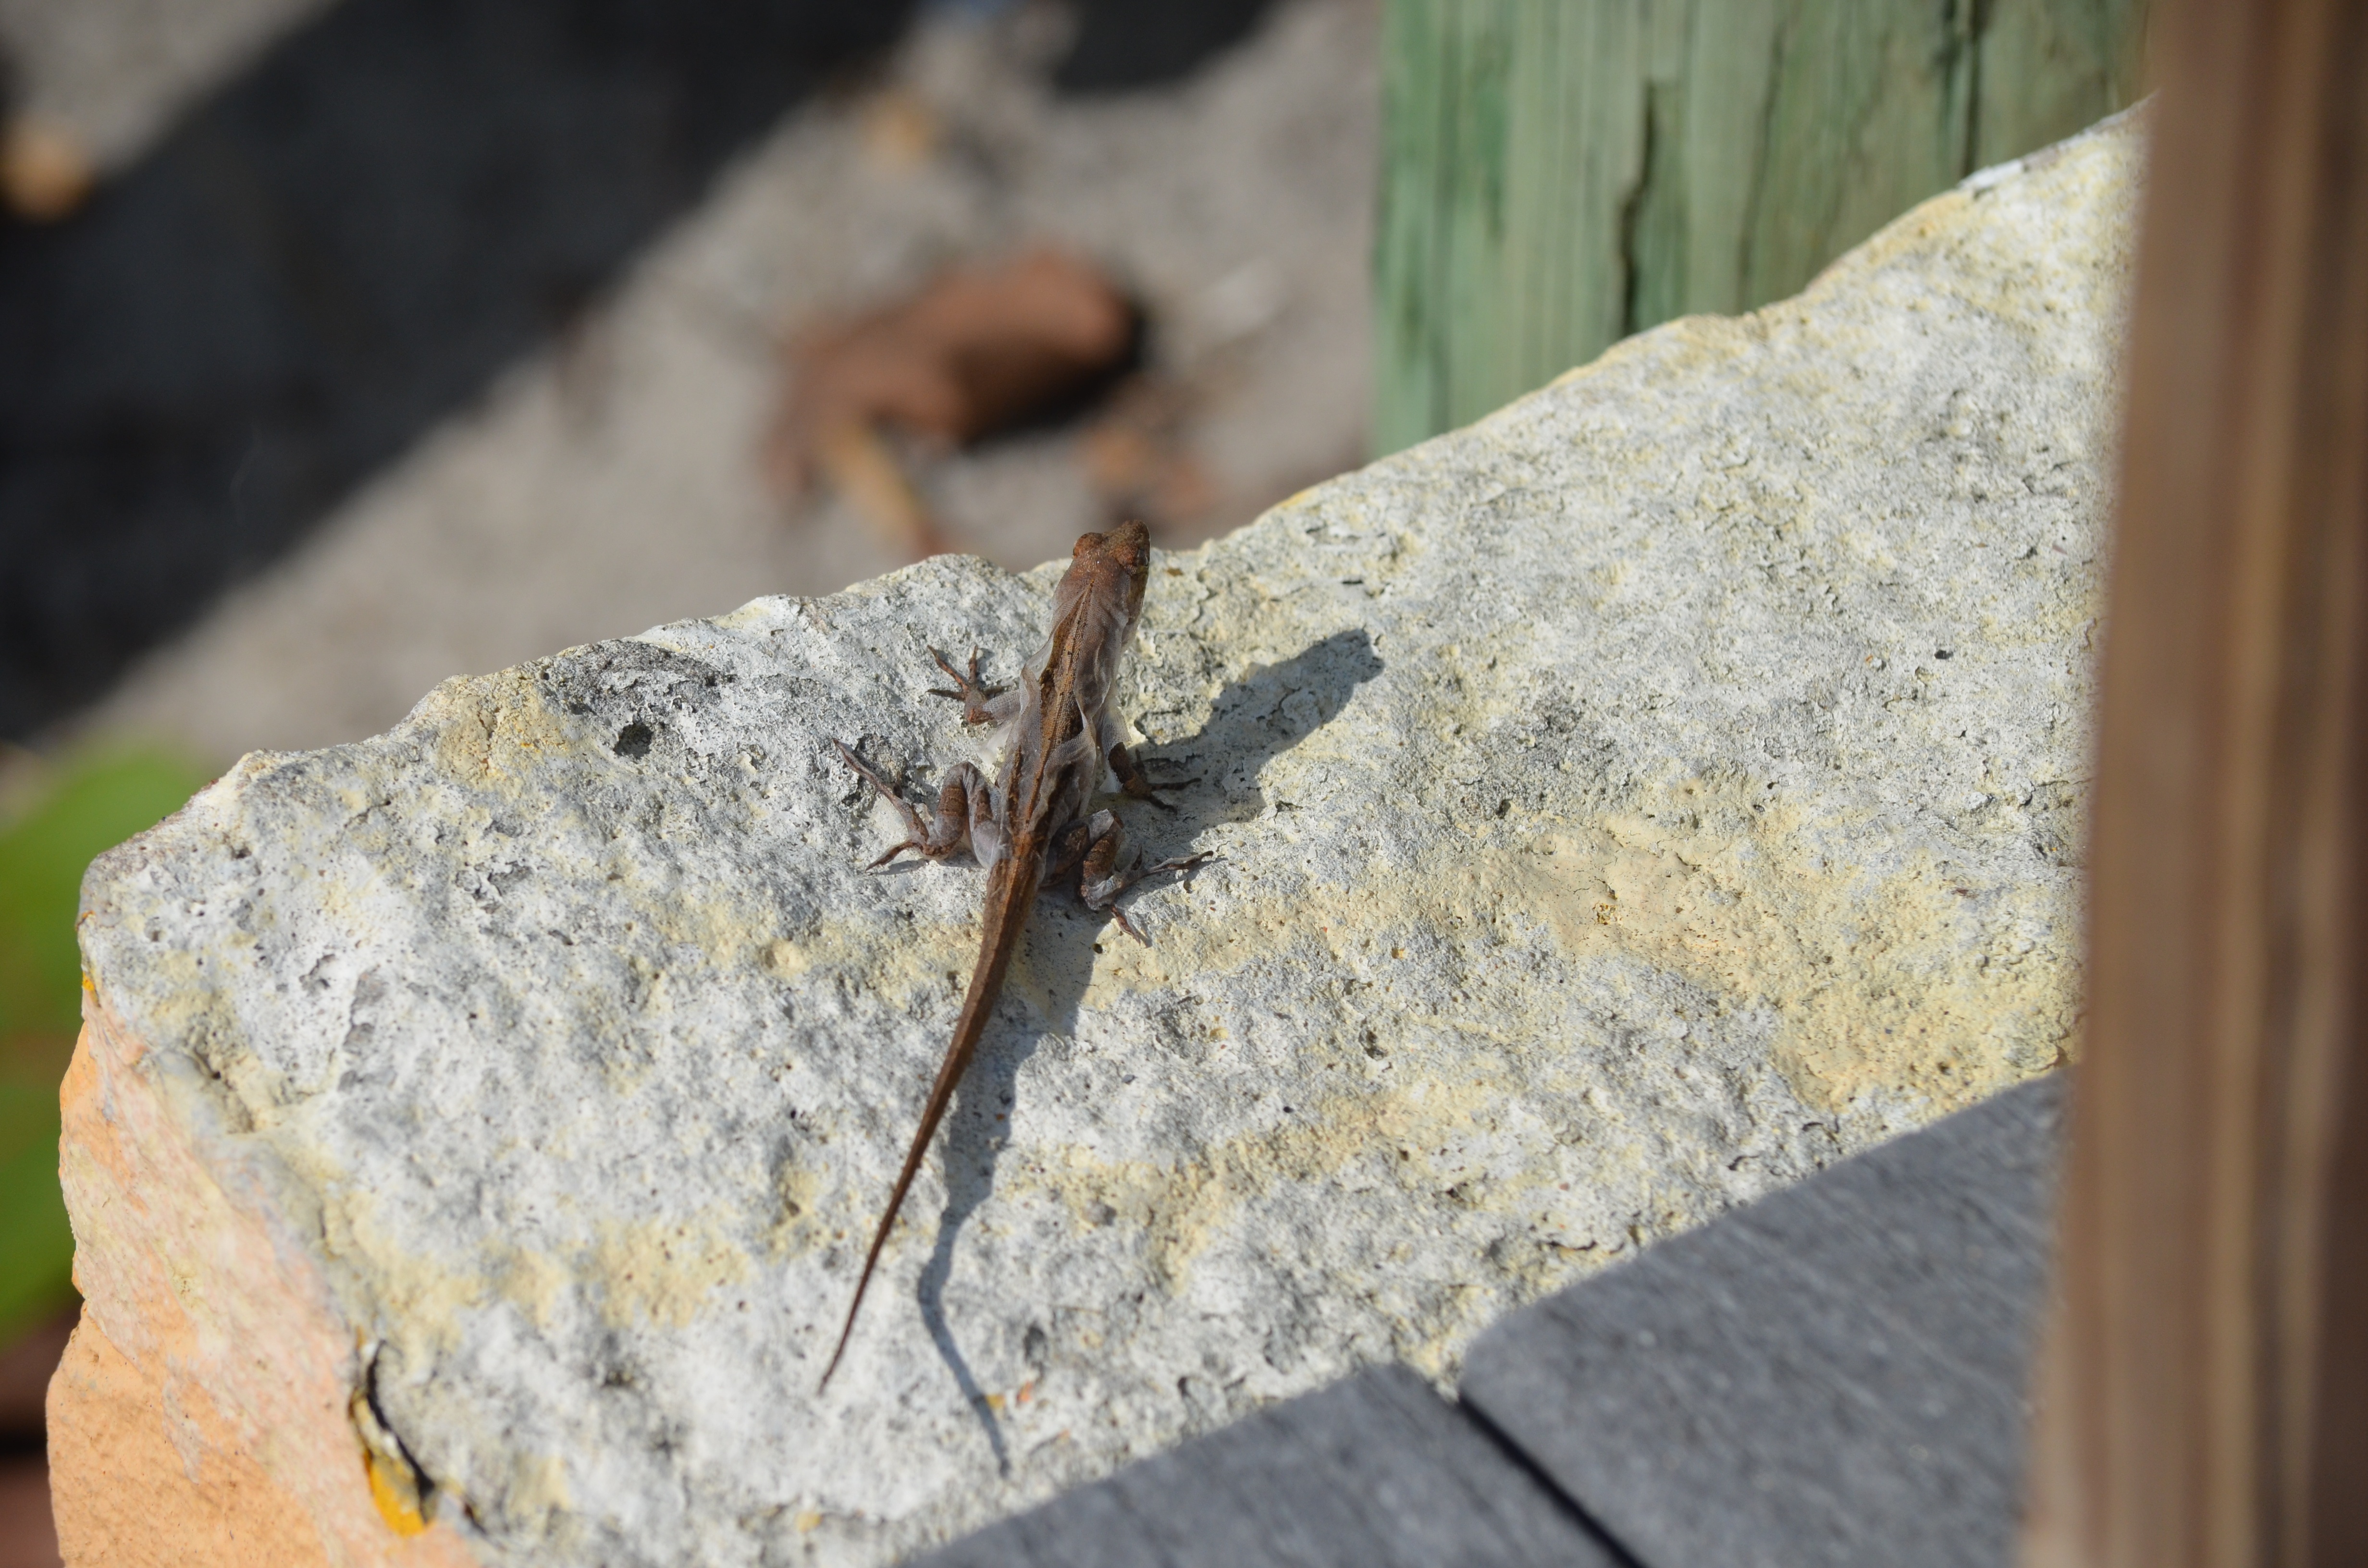
rock, wood, leaf, fauna, material, close up, geology, macro photography